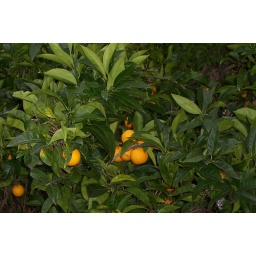
orange tree in jim and heather's backyard